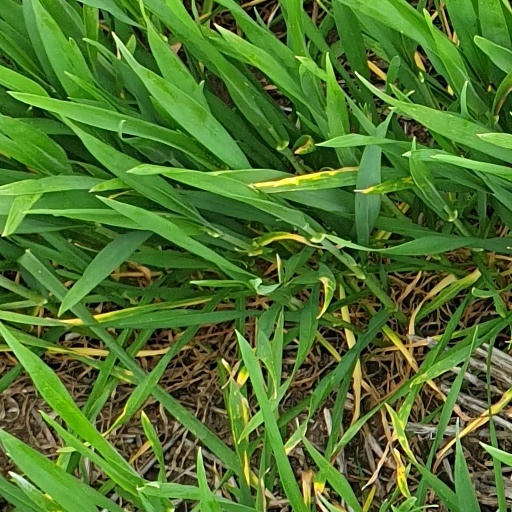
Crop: wheat